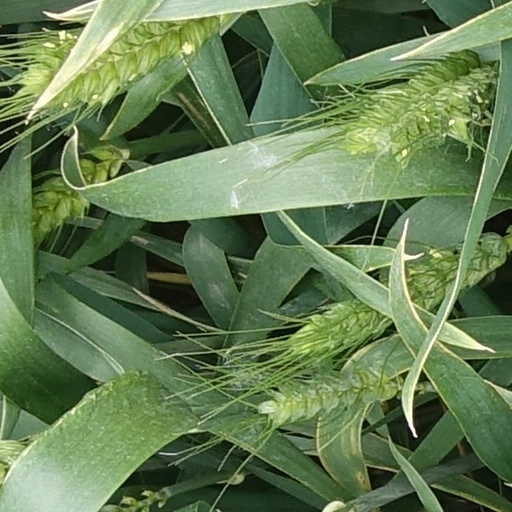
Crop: wheat